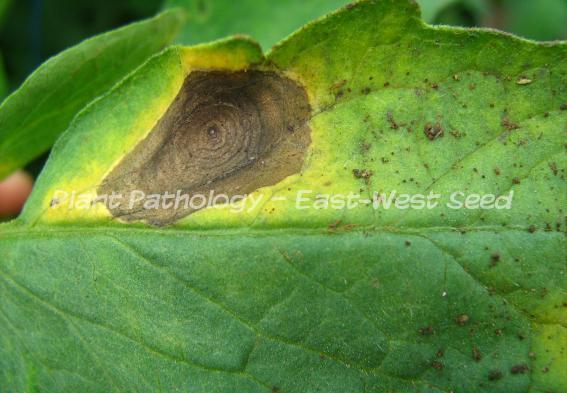
Labels: Tomato Early blight leaf